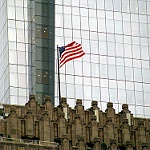
Label: buildings